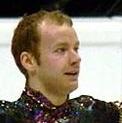
Age: 25